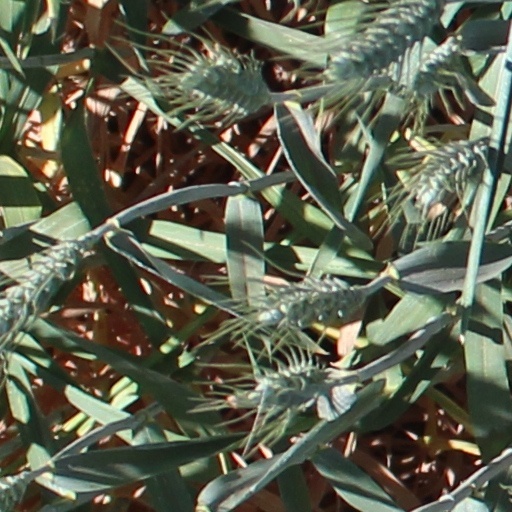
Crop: wheat